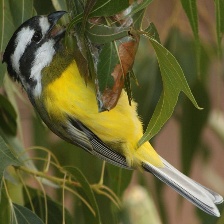
Species: CRESTED SHRIKETIT
Scientific name: FALCUNCULUS FRONTATUS